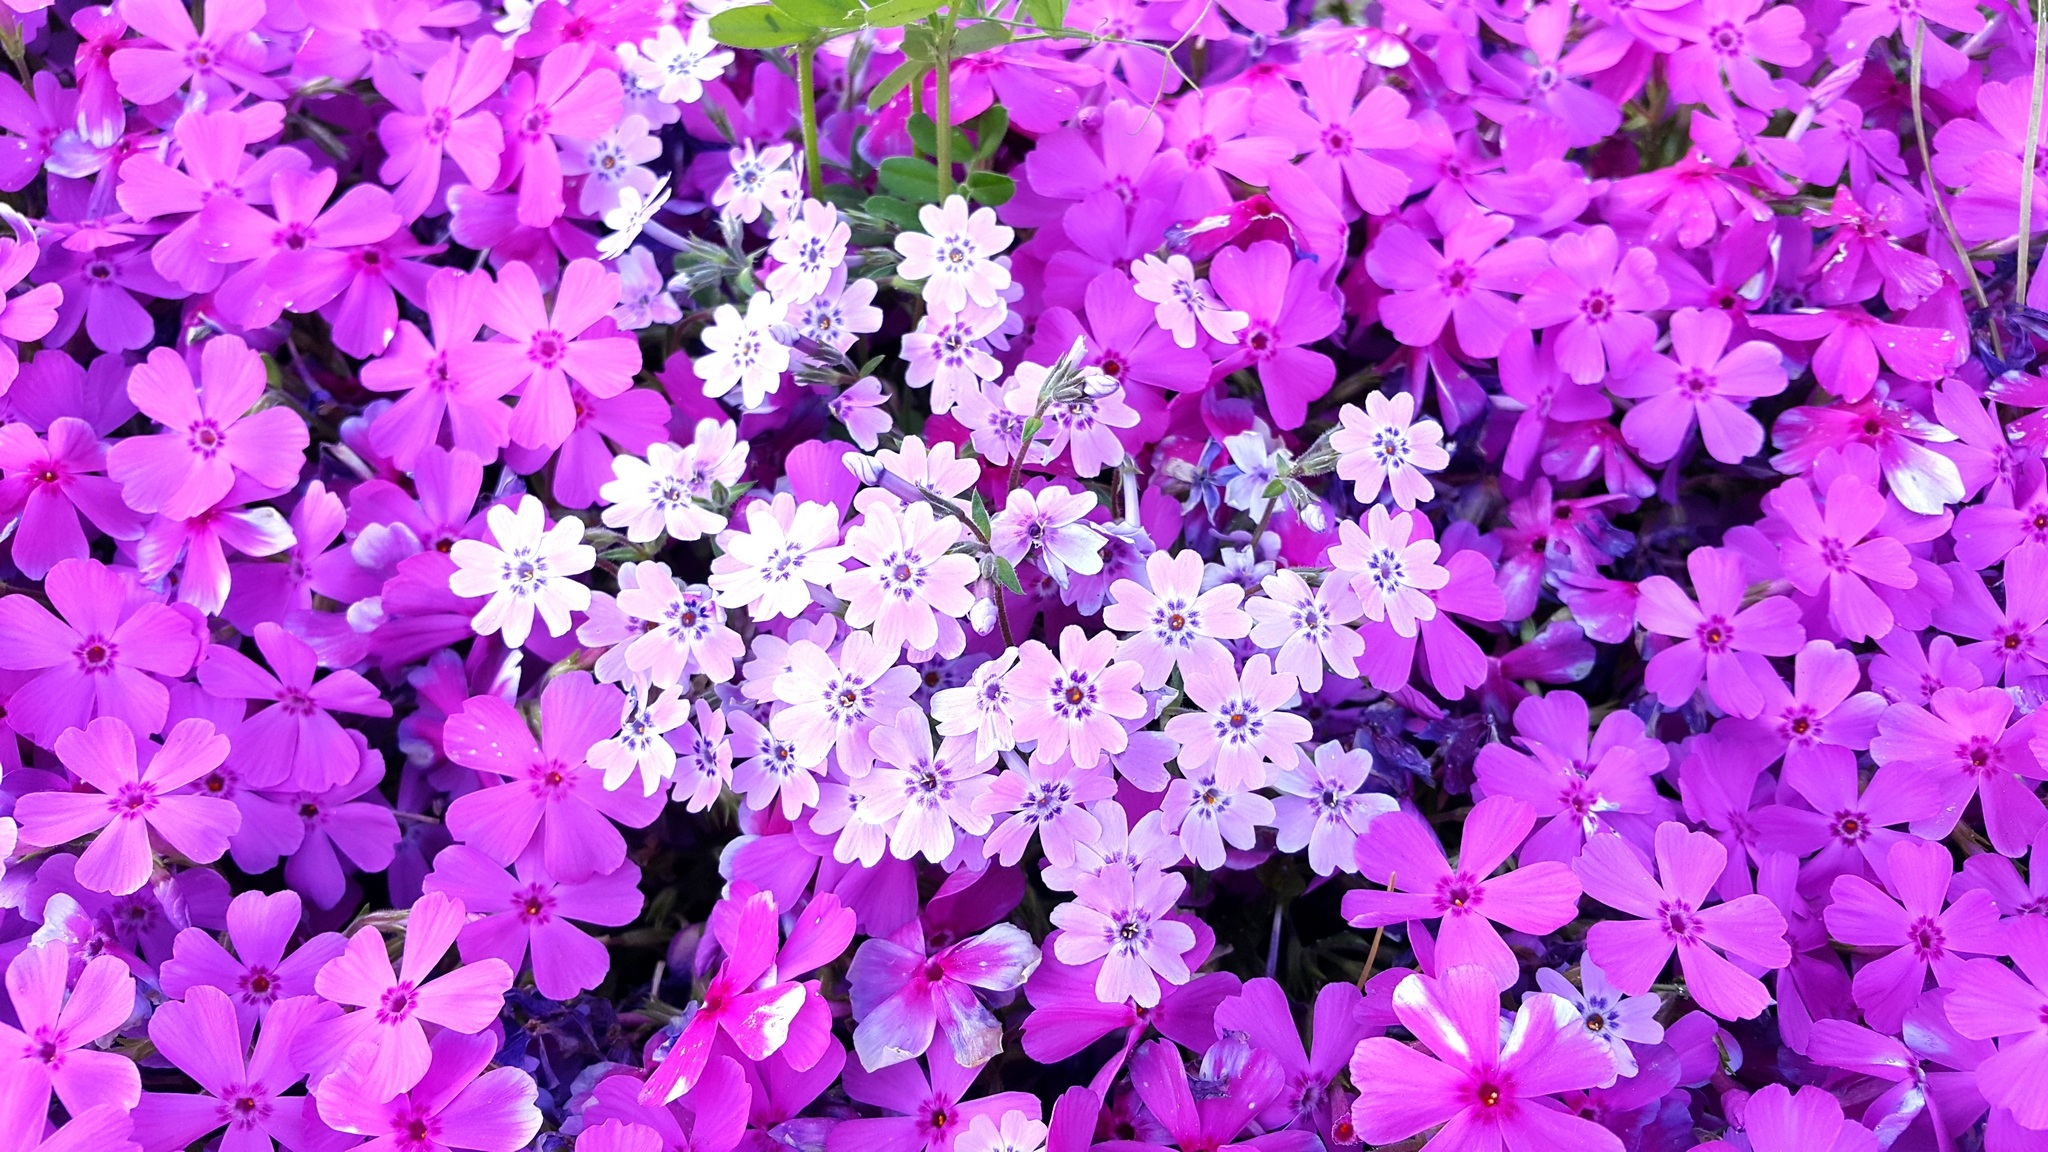
plant, flower, purple, petal, spring, pink, flora, flowers, bright, flowering plant, verbena, aubretia, annual plant, land plant, english lavender